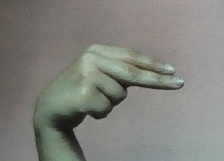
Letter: ain